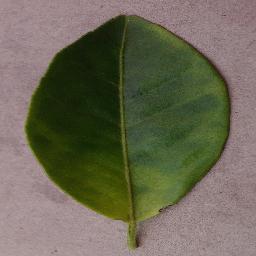
Label: Orange___Haunglongbing_(Citrus_greening)